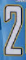
Number: 2